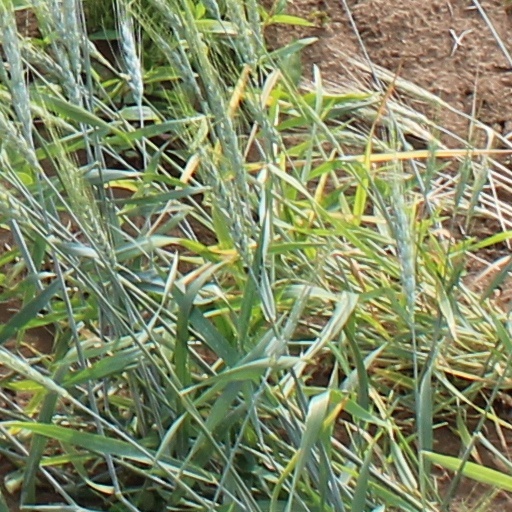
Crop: wheat